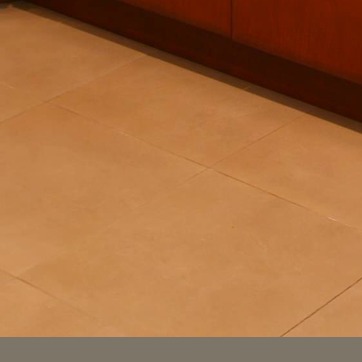
Material: tile